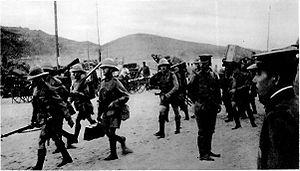
L'armée britannique durant la Première Guerre mondiale a eu à combattre de manière la plus importante et la plus coûteuse de sa longue histoire. Au début du conflit, ses combattants étaient exclusivement composés de volontaires jusqu'à 1916, contrairement aux armées française et allemande composées surtout de conscrits. De plus, l'armée britannique était considérablement moins nombreuse que ces deux dernières.
L'empire colonial allemand fut fondé après l'unification de la nation allemande en 1871 et la naissance de l'Empire allemand. Il cessa d'exister après la Première Guerre mondiale.
Une proposition de fusion est en cours entre Siège de Tsingtao et Prise de Ts'ing-tao.